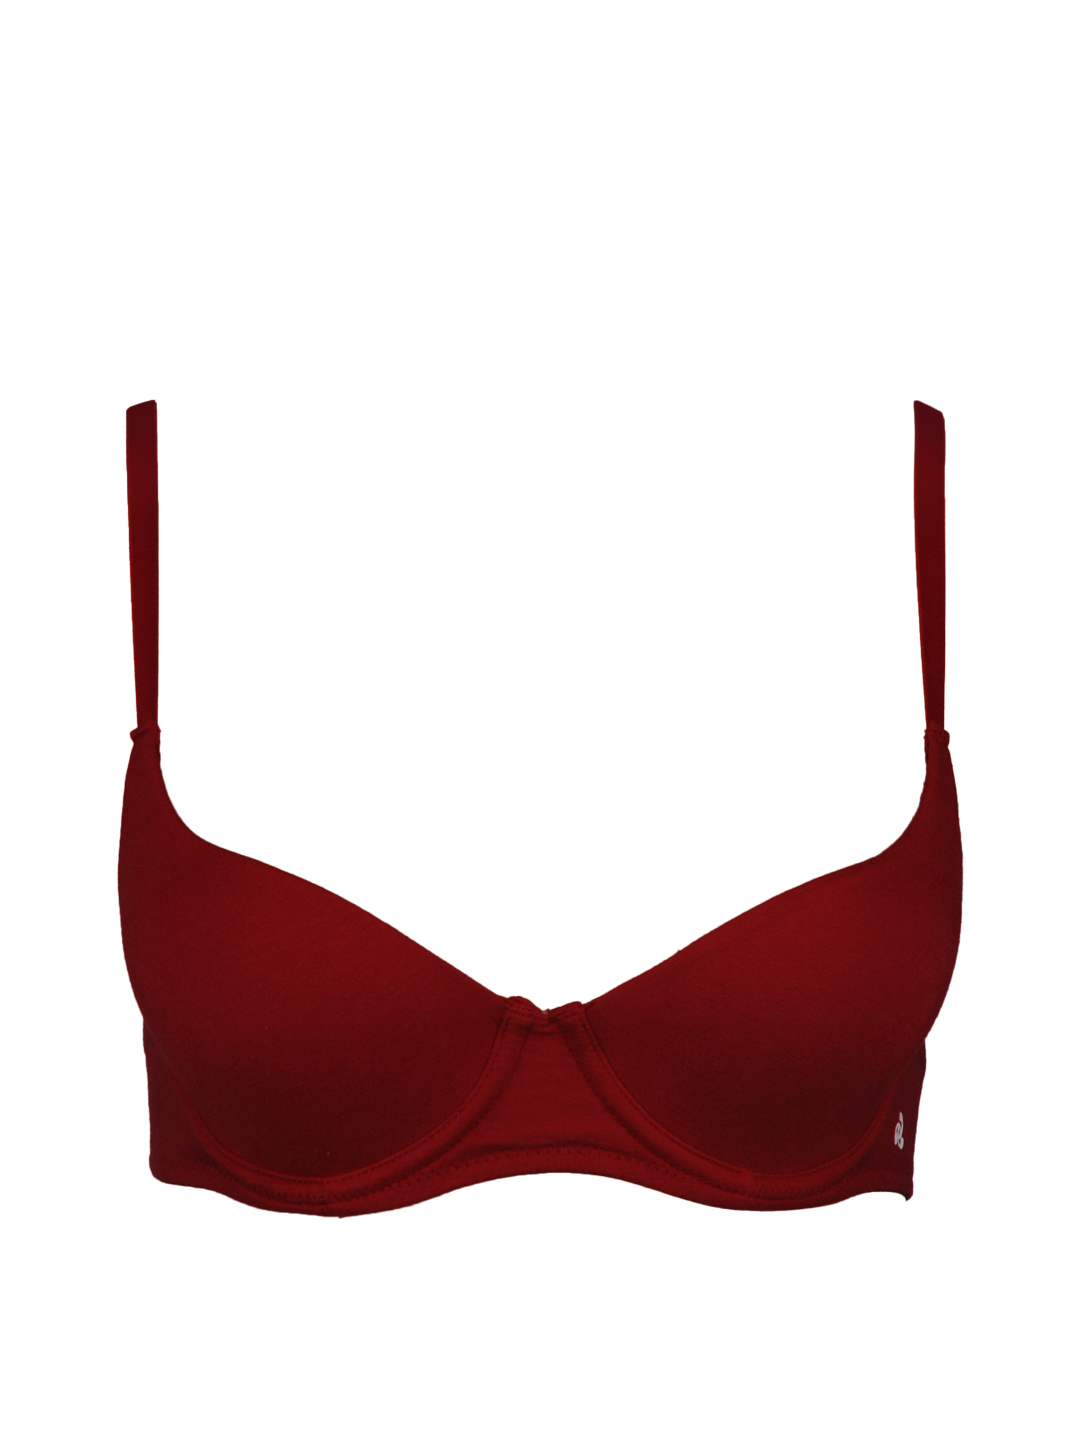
Jockey Red T-shirt Bra SS15
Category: Apparel / Innerwear / Bra
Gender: Women
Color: Red
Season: Fall 2015
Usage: Casual